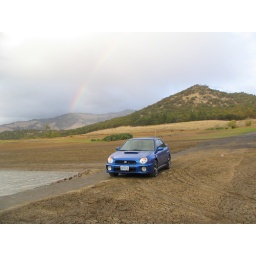
Imigrant Lake. Pretty car &amp;amp; pretty rainbow in back ground